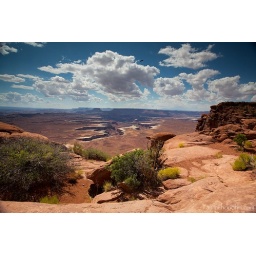
the green river as seen from the green river overlook in the islands in the sky district of canyonlands national park...